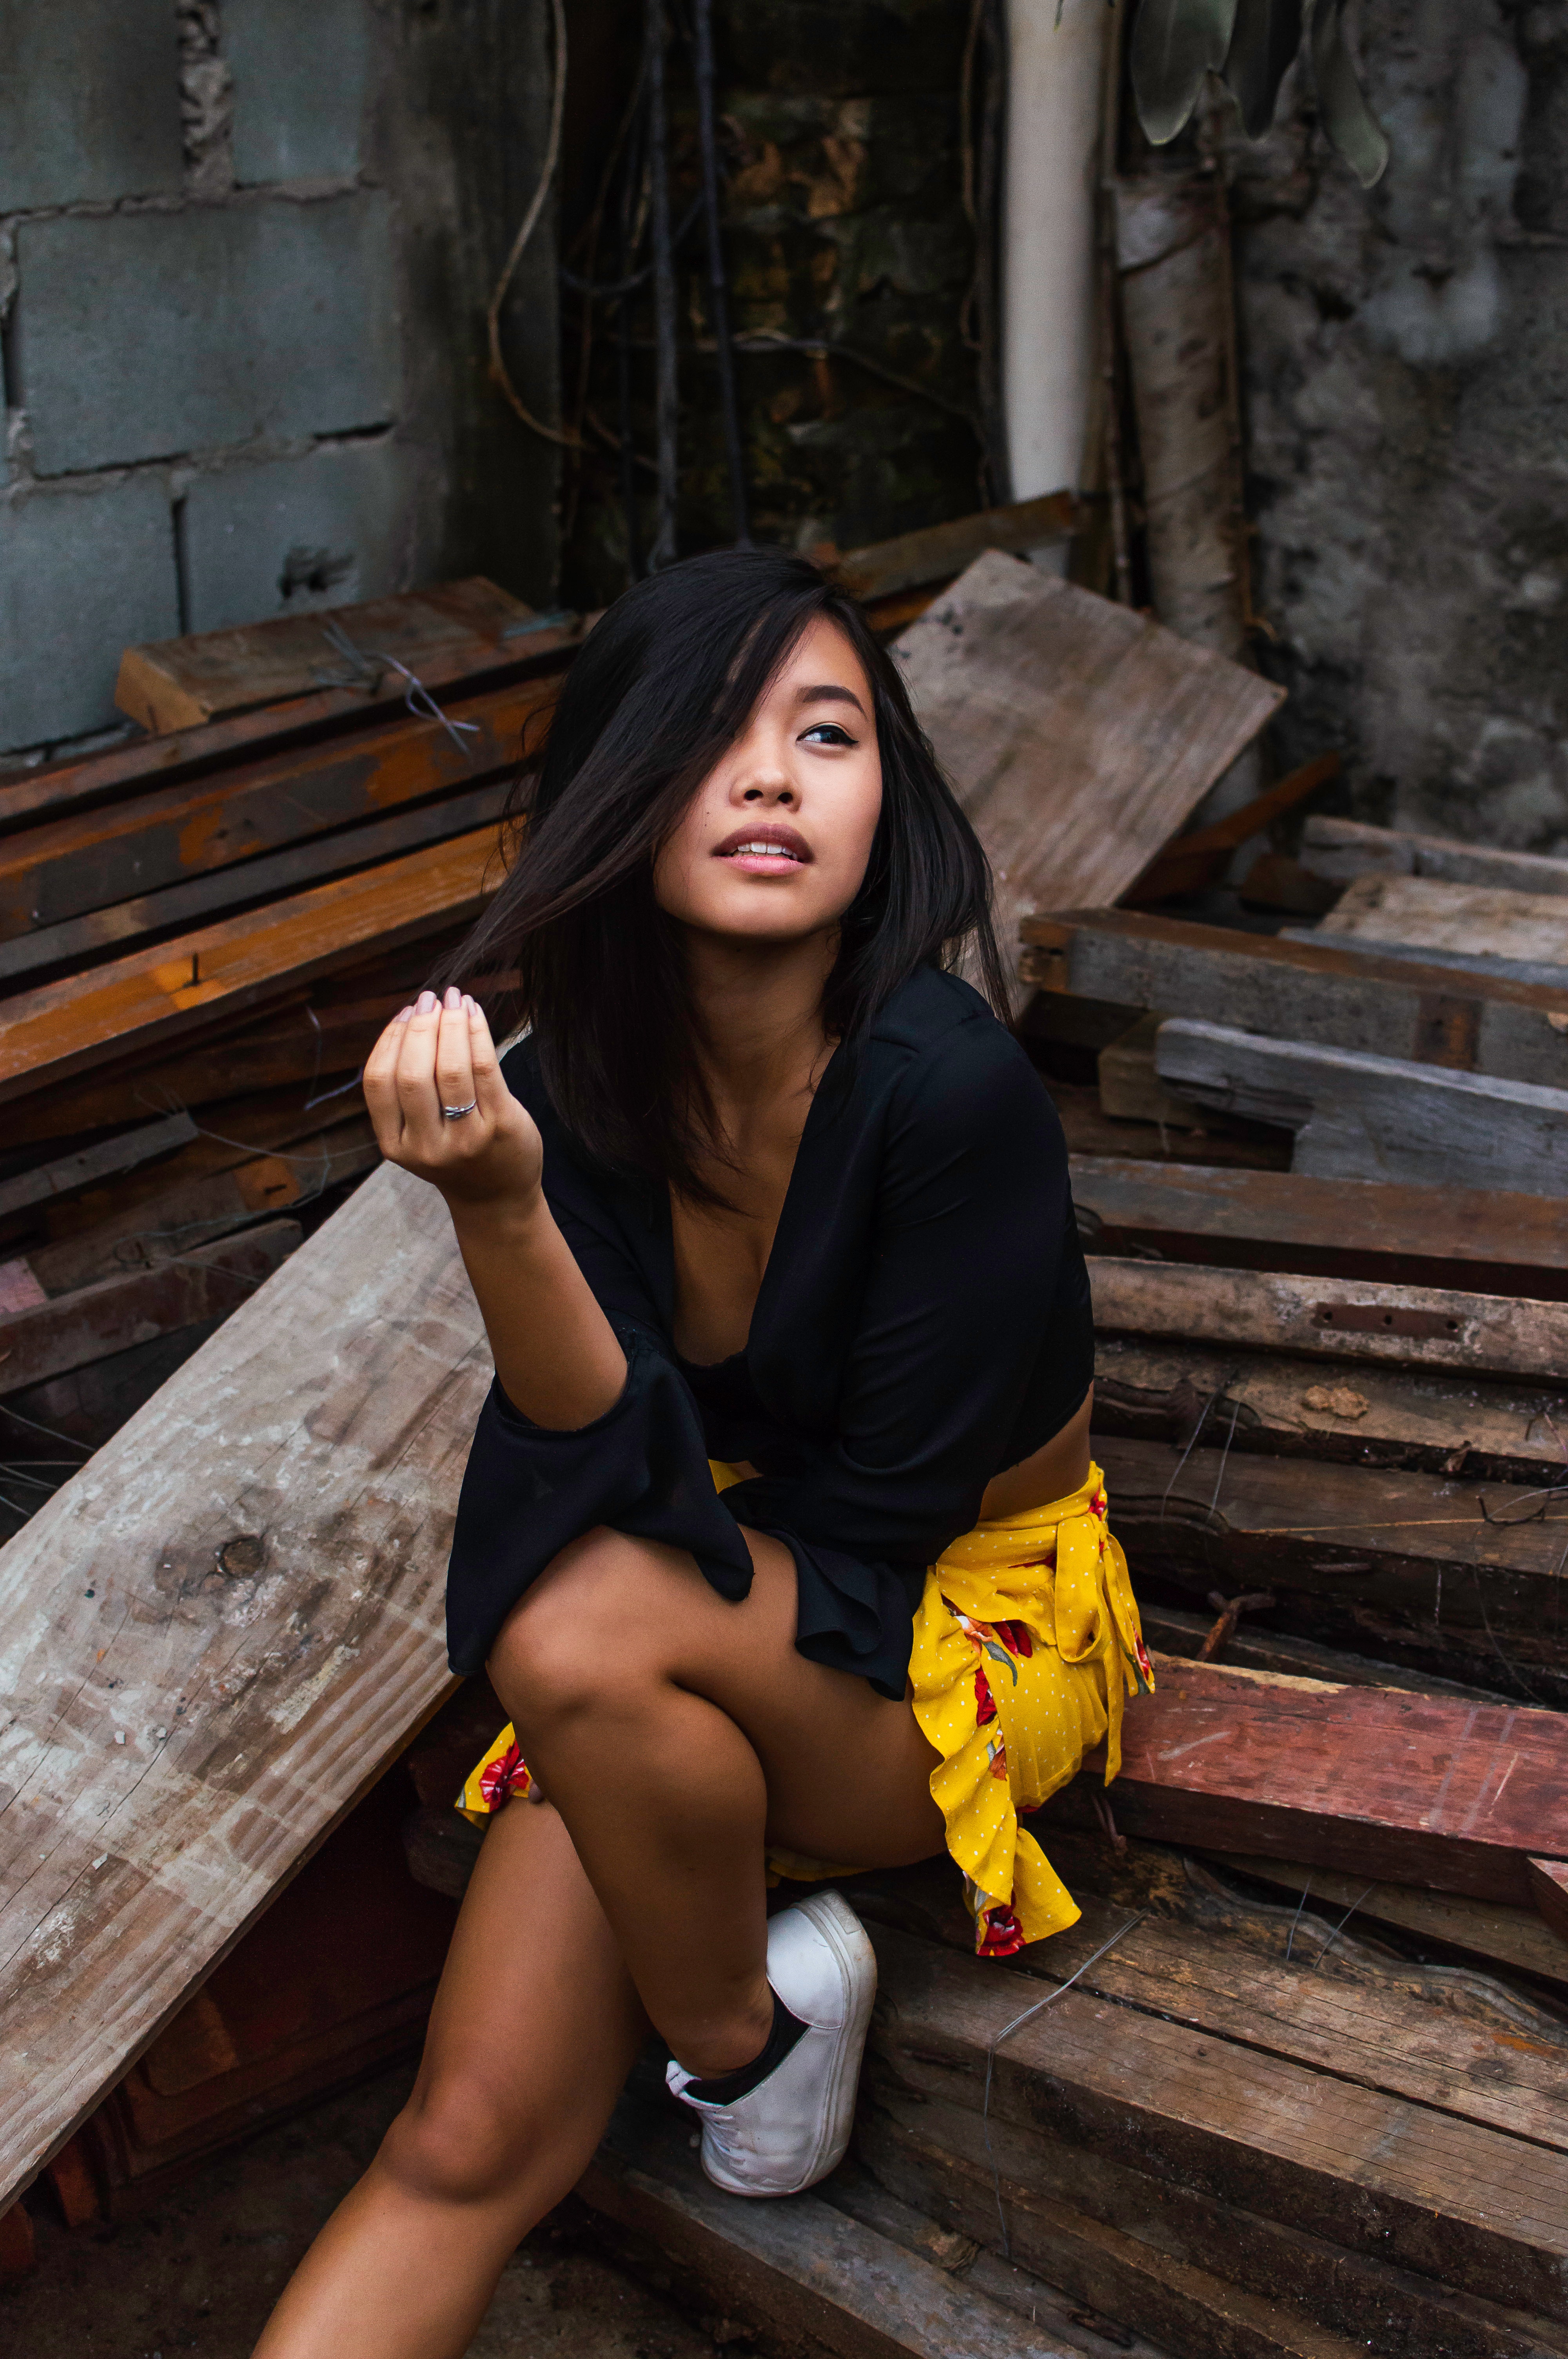
yellow, beauty, lady, sitting, fashion, leg, long hair, model, photography, black hair, photo shoot, wood, smile, human leg, flash photography, brown hair, thigh